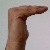
The image shows a hand gesture representing a space in Indian Sign Language.